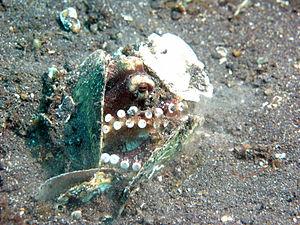
Amphioctopus marginatus est un poulpe vivant dans les eaux tropicales de la partie ouest du Pacifique.